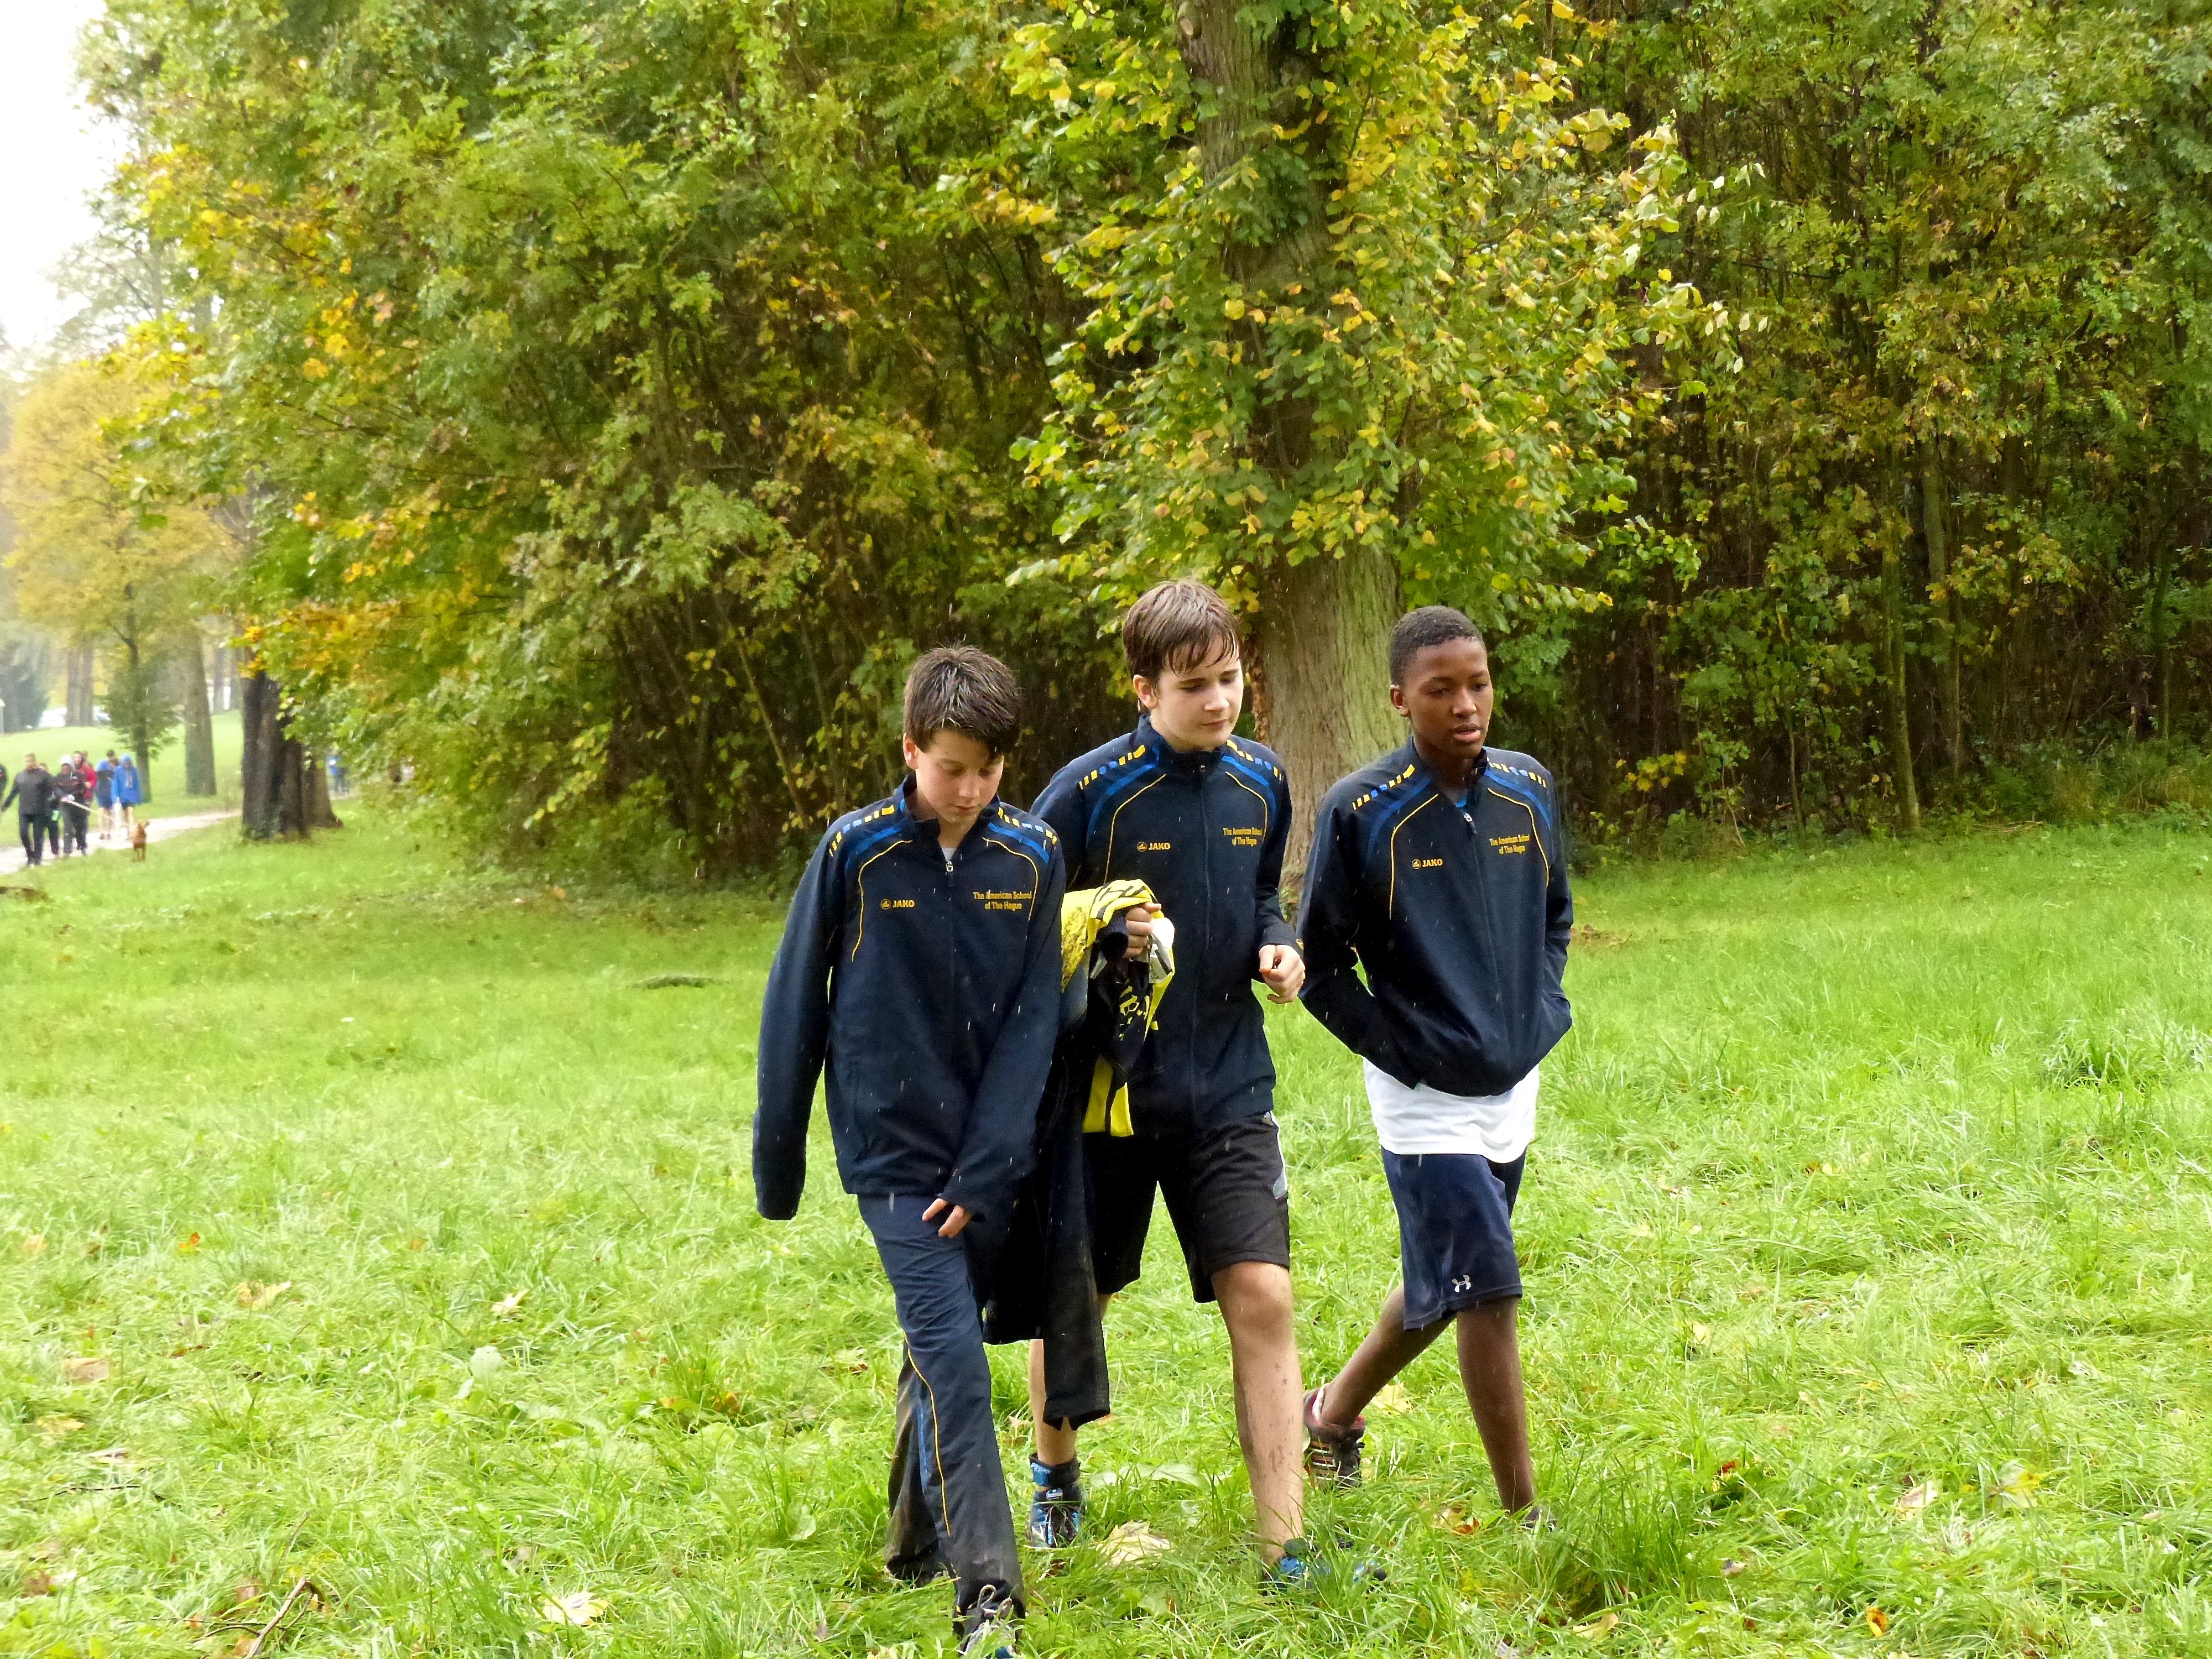
people, running, run, paris, country, france, high, cross, race, international, girls, sports, boys, school, runners, championship, junior, highschool, varsity, isst, tournament, xc, schools, parcdestcloud